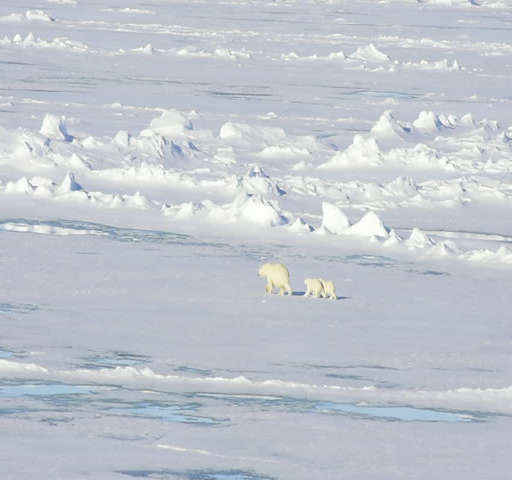
polar bears walking in an arctic